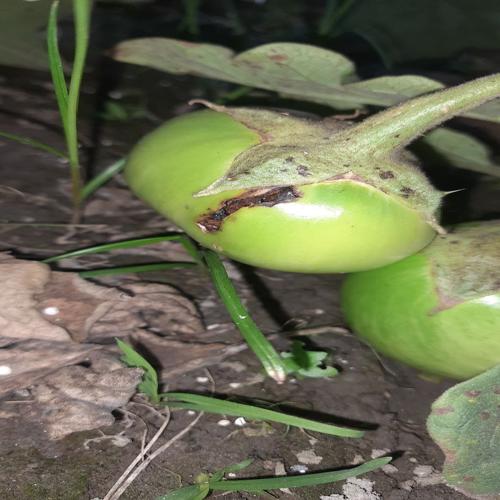
Label: Shoot and Fruit Borer